Bohemond I of Antioch

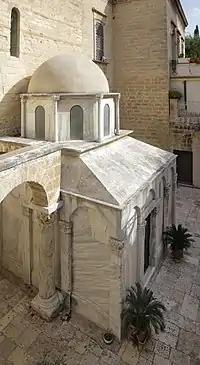
Mausoleum of Bohemond in Canosa di Puglia

After the fall of Jerusalem, Bohemond was besieging the Byzantine garrison in Latakia but he was forced by returning crusading leaders, including Raymond, to abandon the siege. Bohemond went together with Baldwin of Edessa to Jerusalem at Christmas 1099 to fulfill his crusade vows. While there he took part in the installation of Dagobert of Pisa as Patriarch of Jerusalem, perhaps in order to check the growth of Godfrey and his knights of Lorraine's power in the city. By submitting to the patriarch, Bohemond made connections to Jerusalem, a potential ally against future attacks on Antioch, and to remain in the Pope's good graces. While Bohemond had the fine territory, strategic position, and army necessary to found a principality in Antioch, he had to face two great forces—the Byzantine Empire, which claimed the whole of his territories, and the strong Muslim principalities in the north-east of Syria. Against these two forces he would ultimately fail.